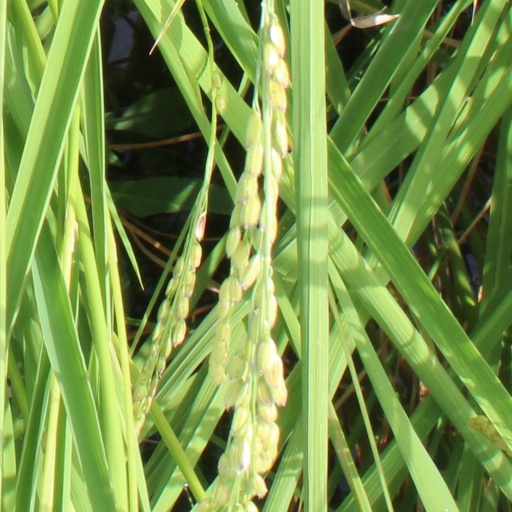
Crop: rice